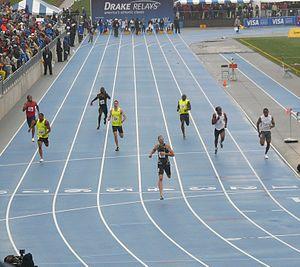
Jeremy Mathew Wariner, né le 31 janvier 1984 à Irving au Texas, est un athlète américain, spécialiste du 400 mètres.